Tracy Barlow

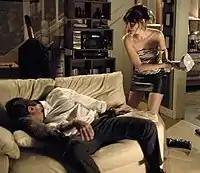
Tracy kills Charlie Stubbs with a metal sculpture which leads to her eventual departure (2007)

It was announced that Tracy would kill Charlie as part of Ford and Ward's leaving storylines which saw Tracy sentenced to life imprisonment for Charlie's murder. Brian Capron, who played notorious serial killer Richard Hillman from 2001 to 2003, warned Ford and Ward that the murder plot could harm their careers due to the storyline being so high-profile. Ford promised that it's a fitting end for Coronation Street's resident love rat. "Charlie has had this smug attitude that he can do whatever he wants and it has just driven Tracy insane," she said. "He lives by the sword and dies by the sword. I don't think there's a man Tracy's met who's going to get the better of her. She hates what he's turned her into and wants him to die after he continually cheated on her." Ward commented: "He doesn't believe that Tracy would actually go through with murder and thinks himself much smarter. "Charlie has long suspected that Tracy was concocting something evil, and when she reveals her wicked plans he challenges her to go through with it. He doesn't believe she would actually go through with it for a second, so when Tracy actually goes for him it's a complete shock. She attacks him with such ferocity that he doesn't stand a chance." The storyline saw Tracy spending weeks staging arguments, locking herself in the house, and even burning herself with an iron, in order to convince neighbour Claire Peacock (Julia Haworth) that Charlie is abusing her. Ken and Deirdre are also concerned for Tracy's well-being, but she will not leave Charlie. Tracy gives Charlie a lap dance and begins to tell him they will be together forever. While he is distracted, she hits him over the head with a heavy metal sculpture. She taunts him and then hits him again, with a fatal blow. This resulted in Charlie ending up in hospital in a coma. Tracy, meanwhile, is successfully granted bail following an intense grilling by detectives. She ignores her bail conditions and sneaks to the hospital where she leans over an unconscious Charlie. "When Tracy finds out that Charlie hasn't died straight away she's terrified that he might actually wake up and tell the cops the truth," Ford revealed. "She planned to kill him so knowing he's still alive puts her into a panic. She orders Deirdre to take her to the hospital where she wishes her cheating boyfriend would hurry up and die. It's a really worrying time for Tracy as she's desperate to cover her tracks and not be charged with murder. Ford added: "As far as Tracy's concerned Charlie was trying to kill her and that's what she has told everybody. But if Charlie comes to and tells the truth, Tracy will almost certainly be done for attempted murder." Charlie later ends up dying in hospital much to the relief of Tracy.